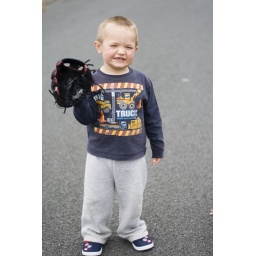
playing in the street as the grass was soaked!